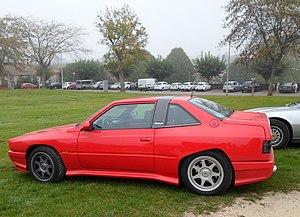
Maserati Shamal
La Maserati Shamal est une voiture du constructeur italien Maserati, construite de 1989 à 1996. Son nom provient d'un vent chaud, qui signifie "Nord" en arabe, qui souffle sur la Mésopotamie.